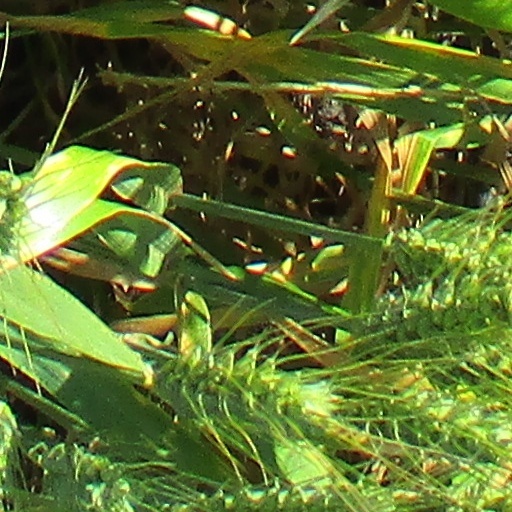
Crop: wheat